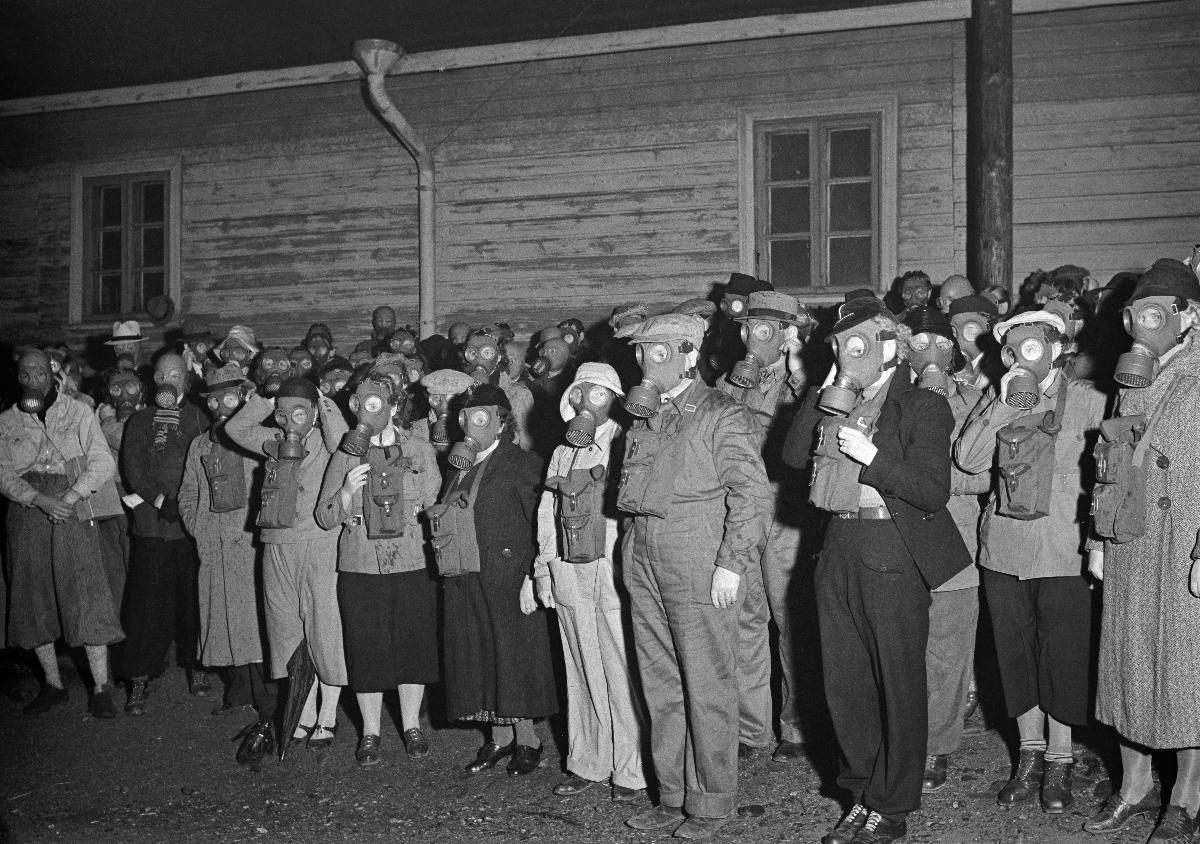
Suojeluohjaajien koulutus
Skyddsledarutbildning; Education of civil defence supervisors
sisällön kuvaus: Suojeluohjaajien koulutusta Helsingissä 14.9.1939. content description: Education of civil defence supervisors in Helsinki 14.9.1939. innehållsbeskrivning: Skyddsledarutbildning i Helsingfors 14.9.1939.
Kuvaaja: Sundström, Hugo, kuvaaja
Vuosi: 1939
Paikka: Suomi, Uusimaa, Helsinki
Aiheet: HBL; puolustus (keskinäinen toiminta); väestönsuojelu; koulutus; defence; civil defence; education and training; education; schooling; försvar; befolkningsskydd; utbildning; skolning